Resistive opto-isolator

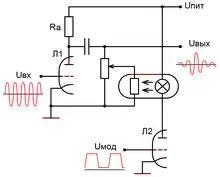
Simplified circuit of a guitar amplifier modulator, employing a RO with an incandescent lamp by Gibson

The first guitar amplifier with a tremolo effect was produced by Fender in 1955. In that amplifier, the tremolo generator controlled the bias of an amplifier cascade located near the output circuit, and its harmonics were leaking to the output signal. In the early 1960s, Fender and Gibson used a RO as a modulator. Its photoresistor was connected via a blocking capacitor and a controlling potentiometer between the output of the preamplifier and the earth, and shunted the preamplifier when triggered. In this scheme, the control signal did not leak to the output. Modulation depth was regulated by a low-impedance potentiometer placed on the front panel. The potentiometer significantly reduced the gain of the previous stage, and thus the preamplifier had to have reserves by amplification.